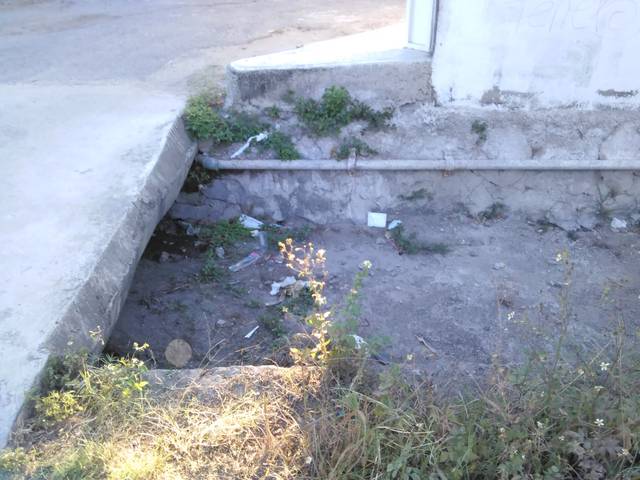
Region: Mexico
Coordinates: 21.505, -104.883